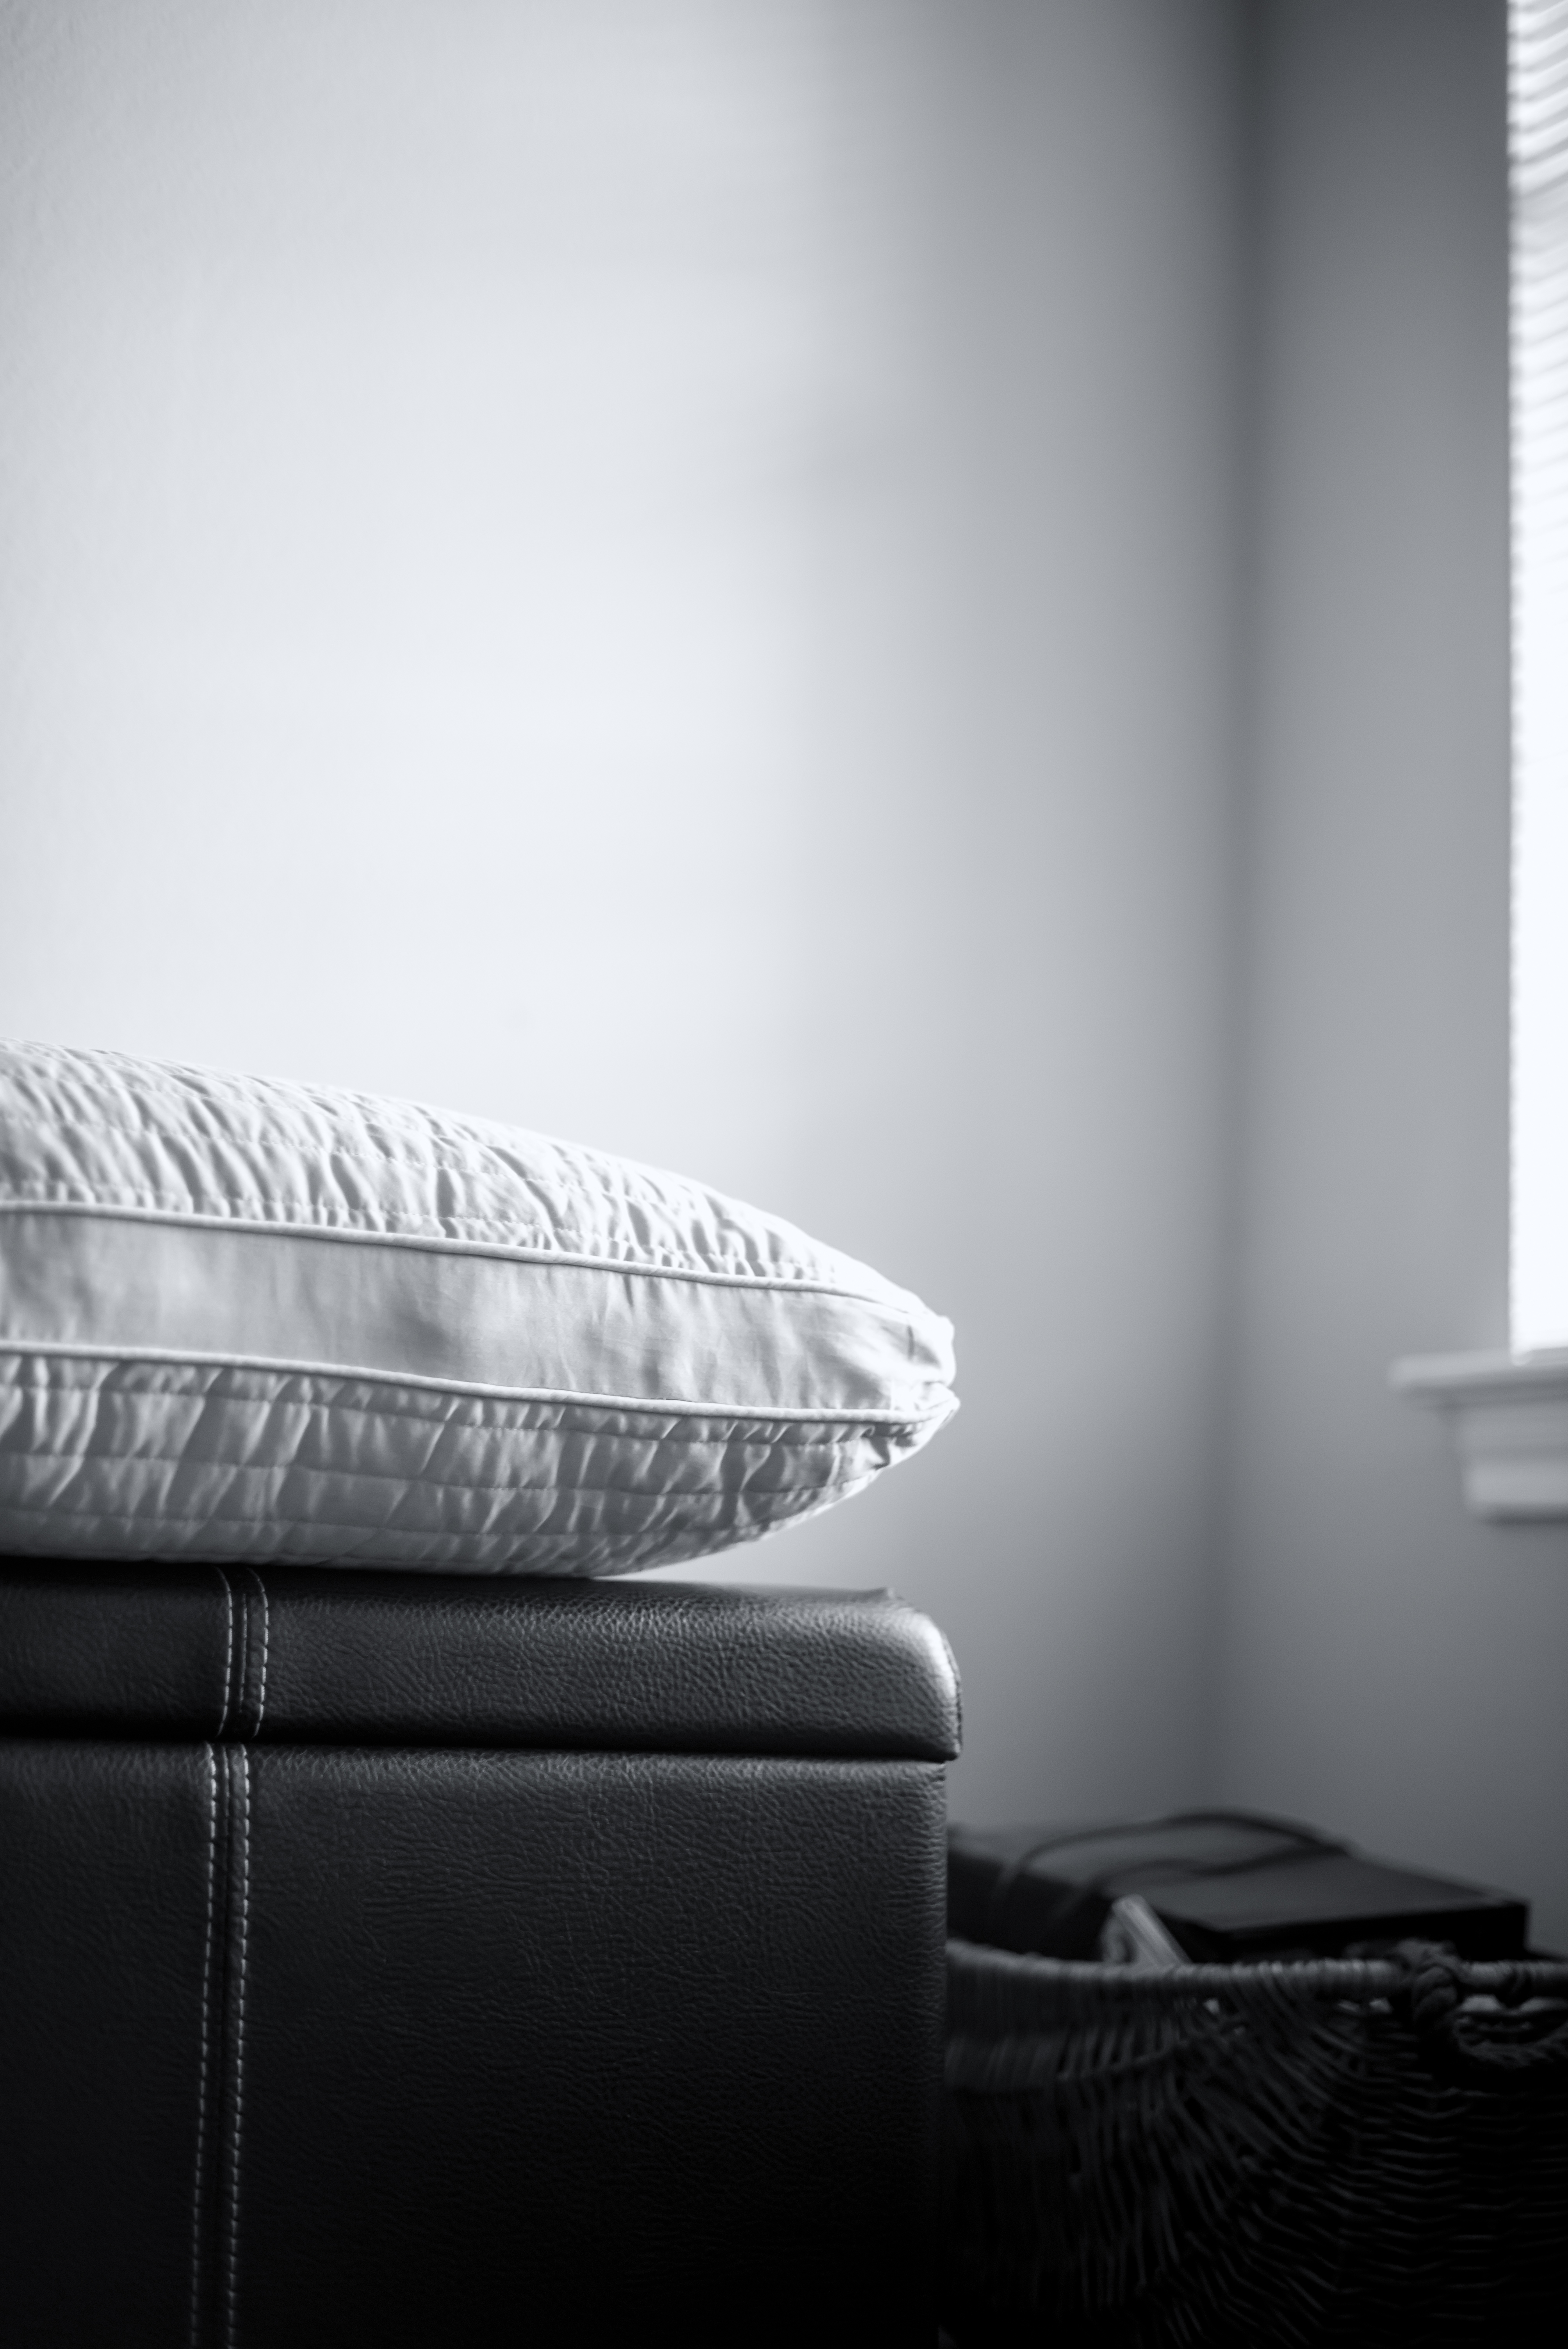
light, bokeh, black and white, white, photography, photo, relax, nikon, black, furniture, room, monochrome, pillow, couch, interior design, relaxing, art, bed, diffusedlight, raw, afternoon, january, wednesday, nikond600, bluetoner, windowlight, watchingtv, monochrome photography